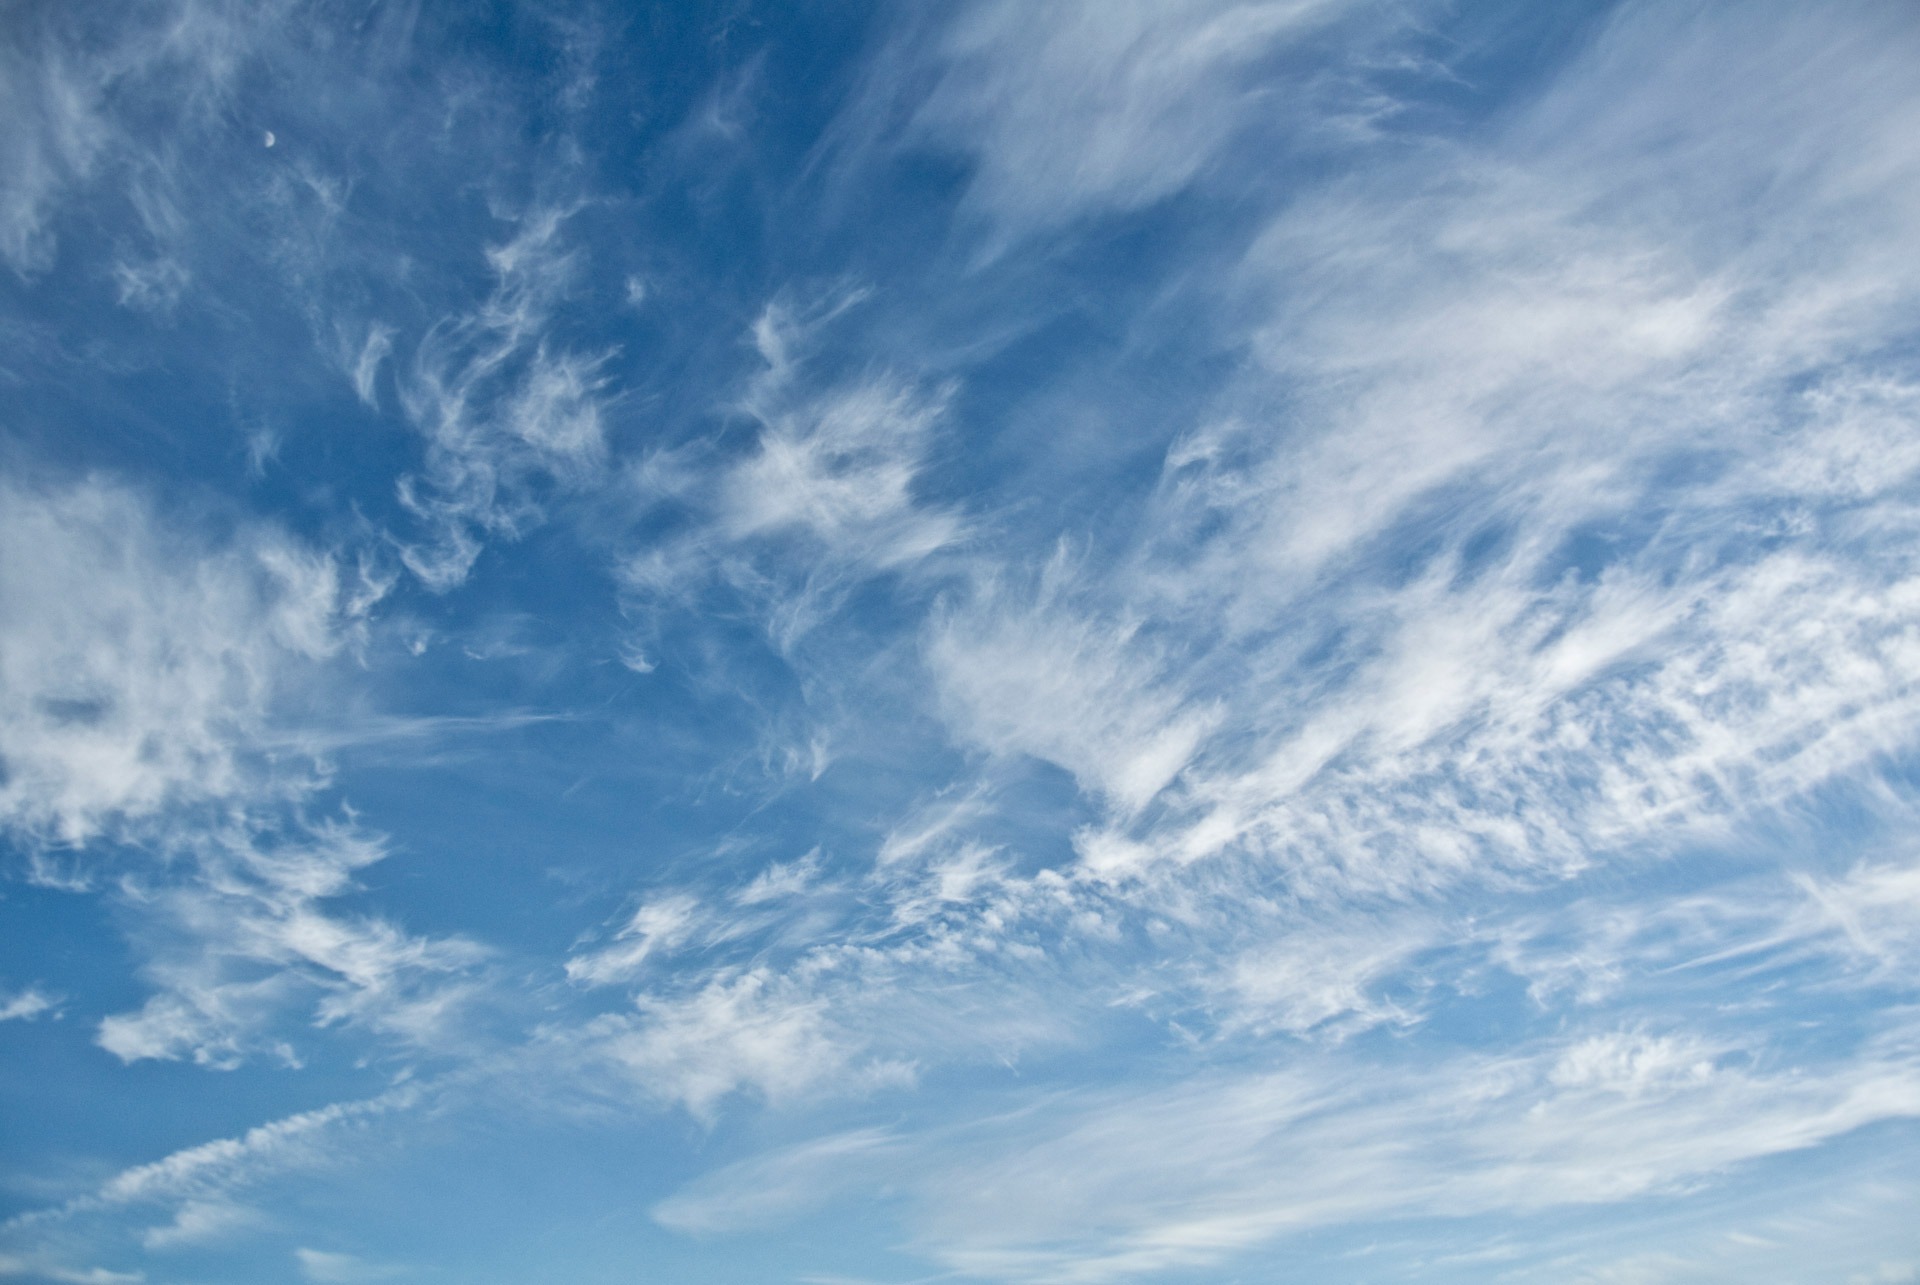
horizon, open, cloud, sky, white, skyline, sunlight, air, texture, atmosphere, daytime, clear, environment, idyllic, high, heaven, tranquil, scenic, natural, weather, cumulus, overcast, blue, freedom, cloudscape, majestic, day, scene, dramatic, stratosphere, contemporary, vibrant, backdrop, meteorology, meteorological phenomenon, ozone, atmosphere of earth